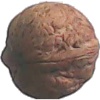
Label: walnut